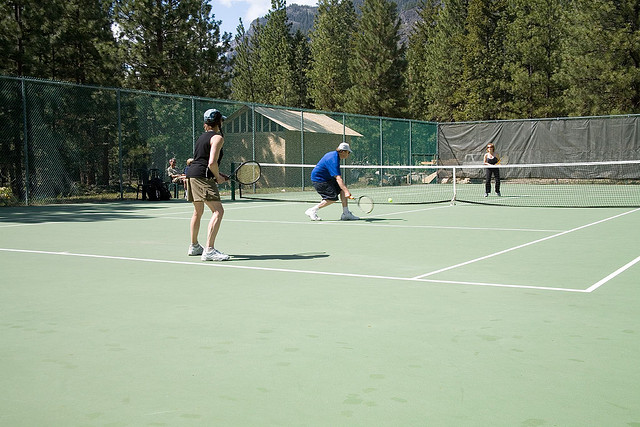
người đàn ông đang đánh bóng tennis qua người phụ nữ bên kia lưới